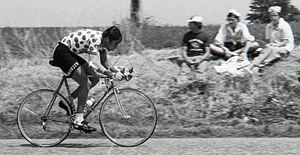
Giancarlo Bellini durant le Tour de France 1976. Photographie
Giancarlo Bellini est un coureur cycliste italien, professionnel de 1971 à 1979.